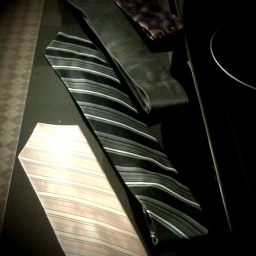
I rarely wear the near pink one or the blue and orange paisley at the. far end.